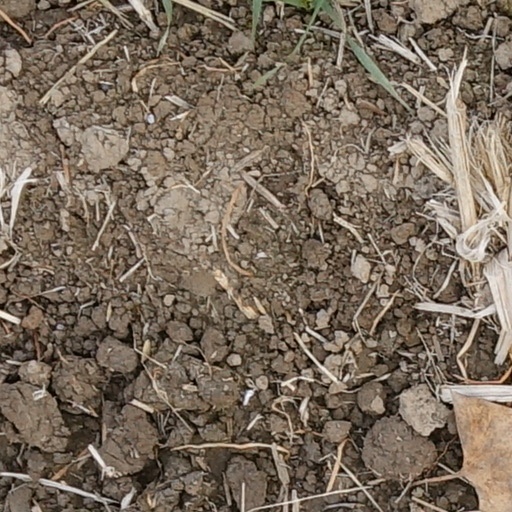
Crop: wheat